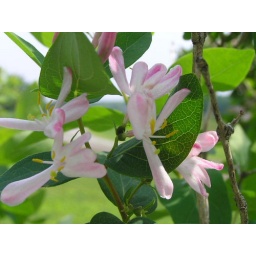
Some light pink honeysuckle flowers on a shrub in a friend's front yard